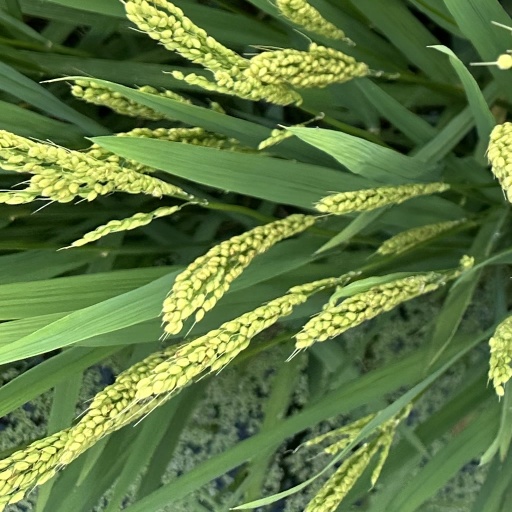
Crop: rice